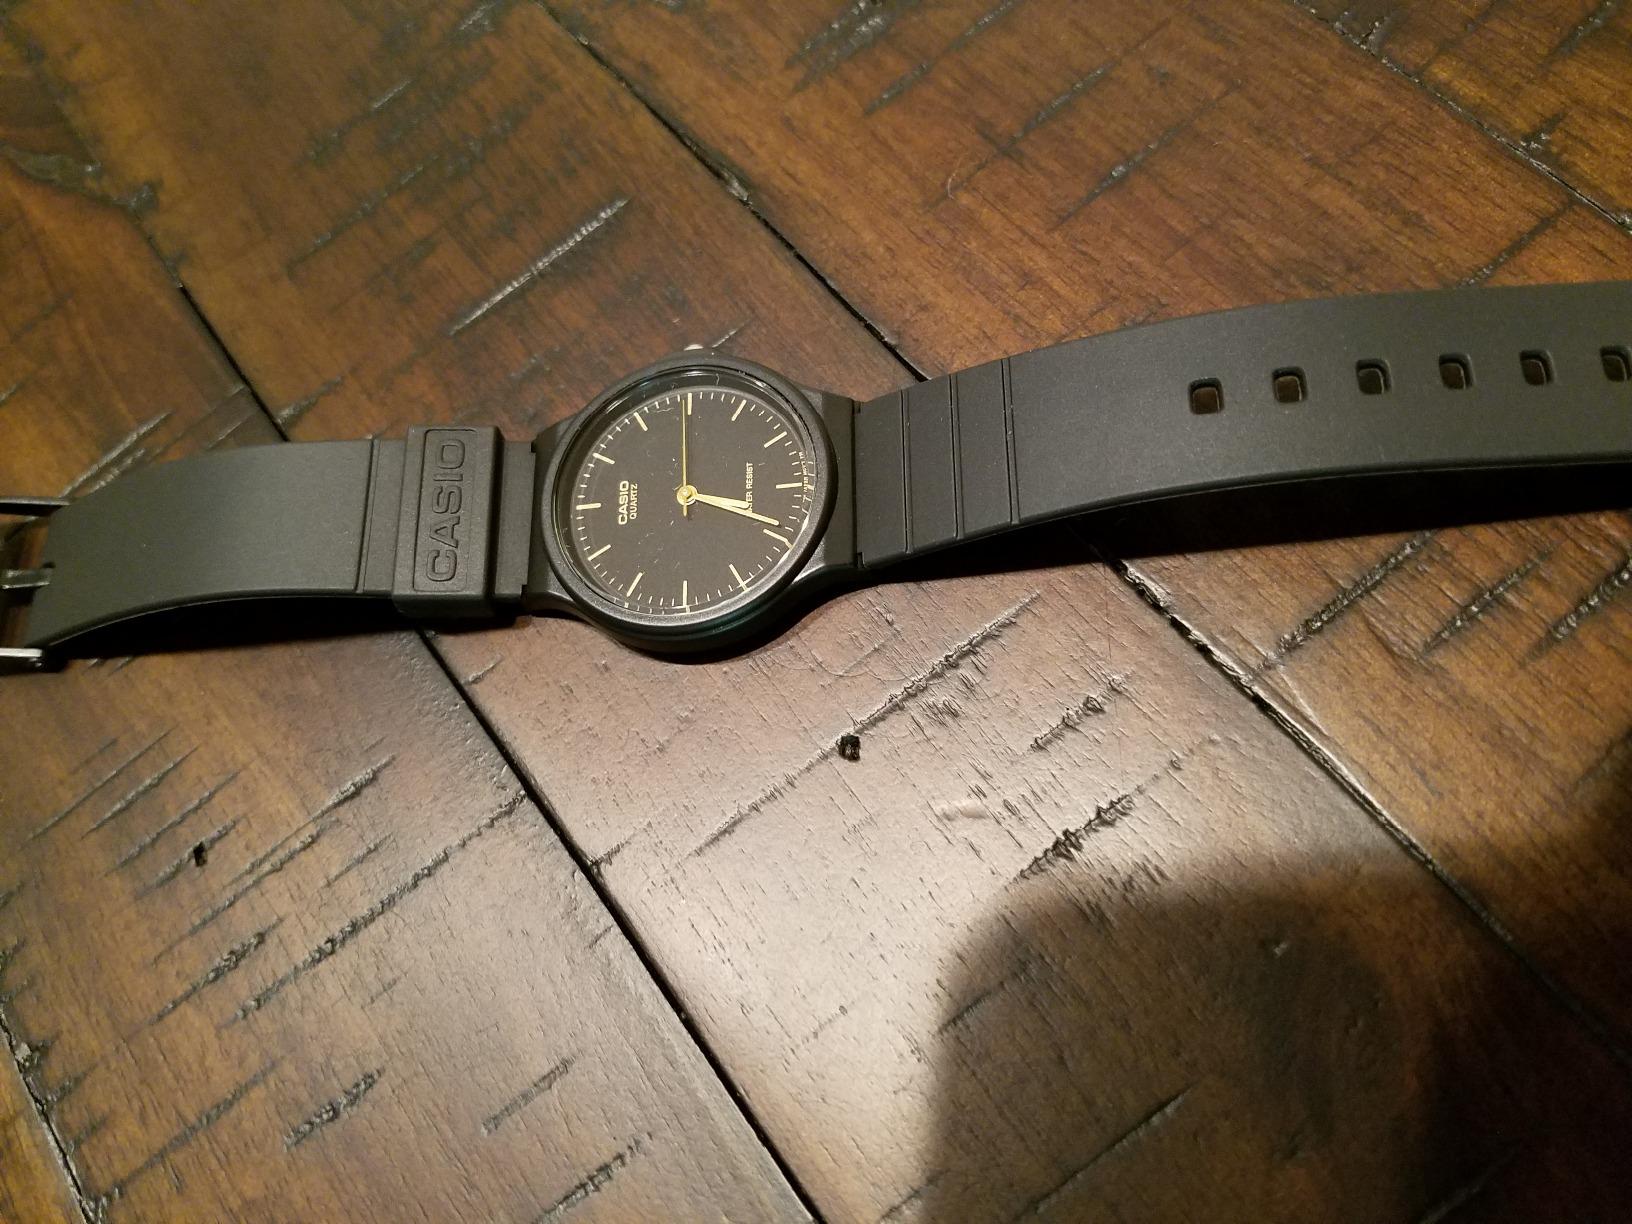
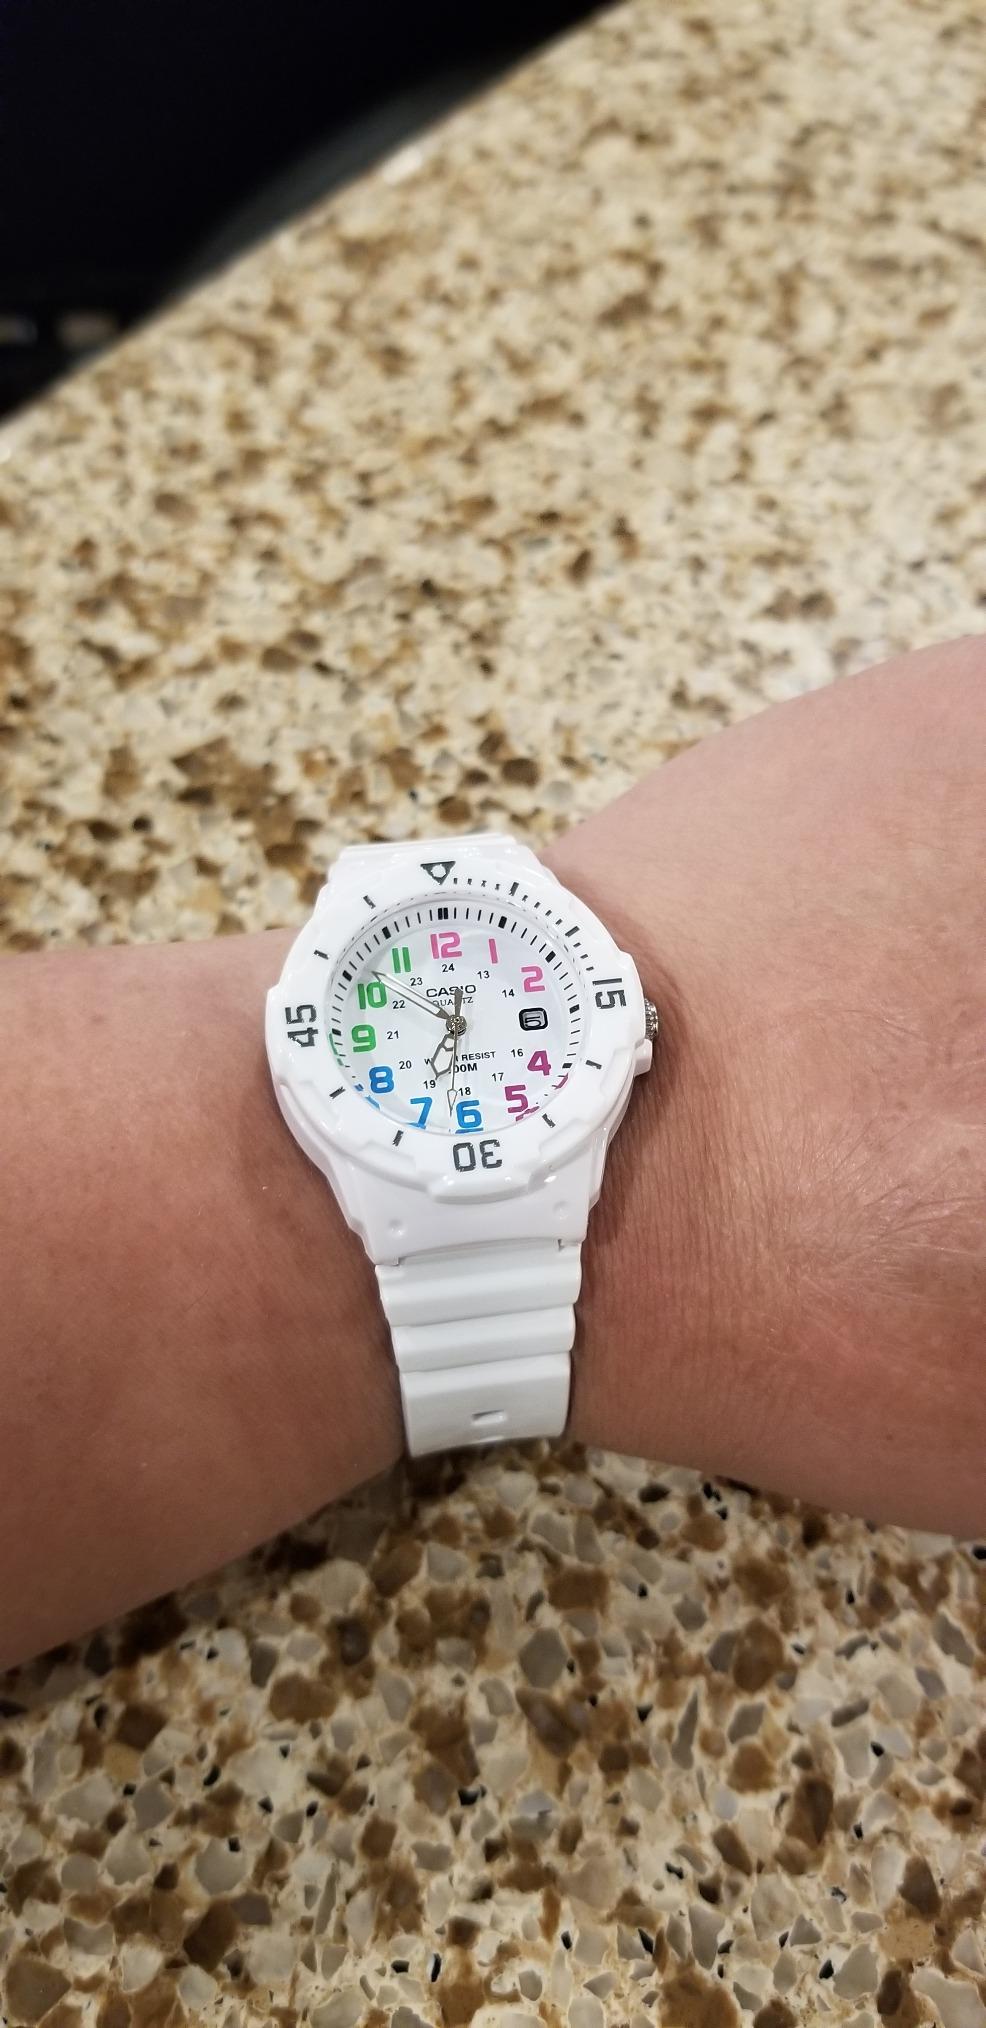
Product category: accessories_watch
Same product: no